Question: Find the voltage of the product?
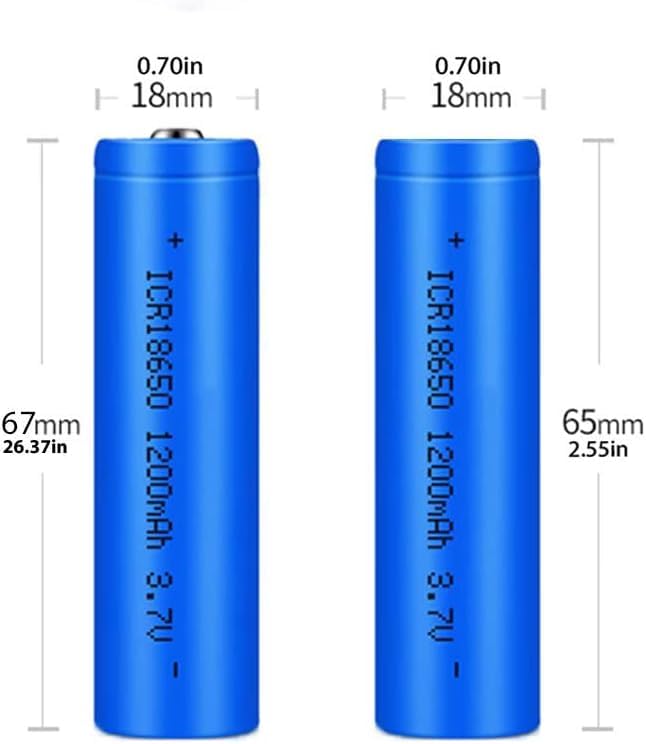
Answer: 3.7 volt